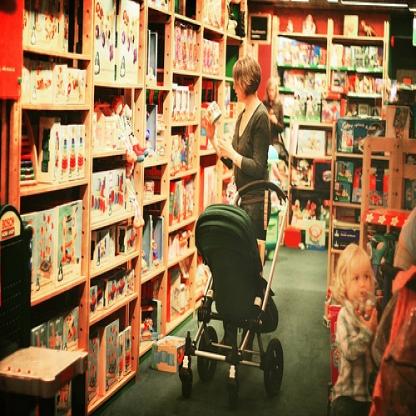
Scene: Indoor